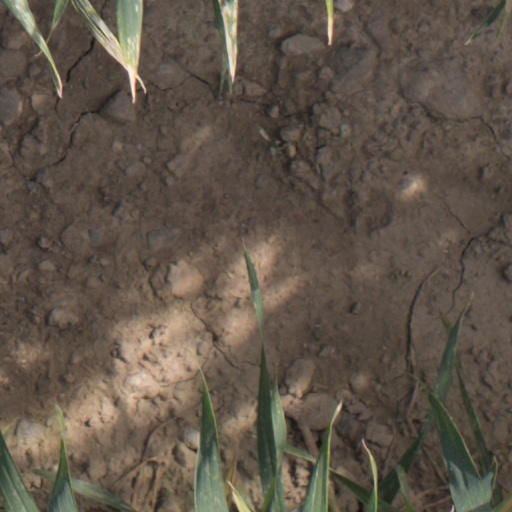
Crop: wheat